Murder of Karmein Chan

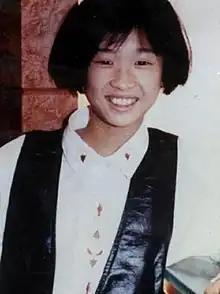
Chan,

The murder of Karmein Chan is an Australian child murder case in which a 13-year-old Chinese-Australian girl was abducted at knifepoint from her home in Templestowe, Victoria, during the night of 13 April 1991. Karmein's body was discovered at Edgars Creek in the suburb of Thomastown on 9 April 1992; the prime suspect for her abduction and murder is an unidentified serial child rapist known as "Mr Cruel", who had abducted and sexually assaulted a minimum of three prepubescent and adolescent girls in circumstances markedly similar to Karmein in the years prior to her abduction.